Arthur Dudley Dobson

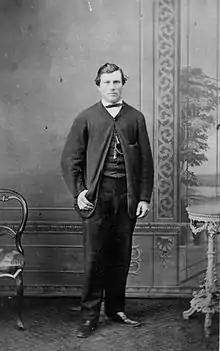
Arthur Dobson in 1864

Arthur Dudley Dobson was born in Islington, London, in 1841. He was the son of Edward Dobson (1816–1908) and Mary Ann, née Lough. His father was a surveyor and railway engineer, which had a major influence on his life. He received his early education in Nottingham.